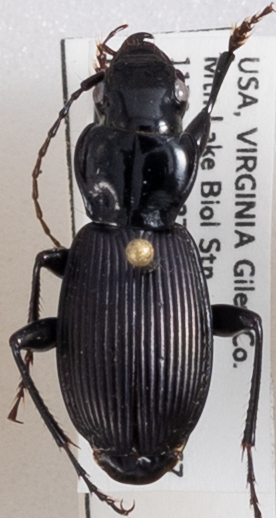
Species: Pterostichus moestus
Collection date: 2018-06-05
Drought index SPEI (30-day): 0.552
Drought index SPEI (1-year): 0.47
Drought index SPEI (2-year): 0.63